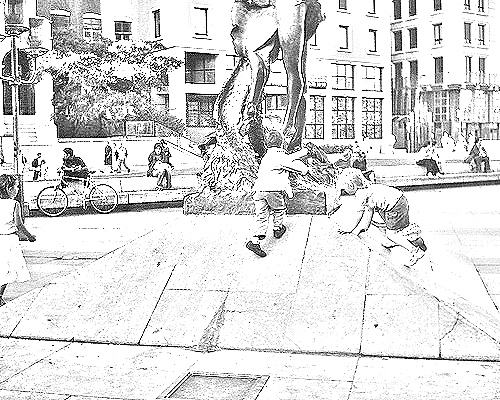
Portrait style: Sketch Portrait